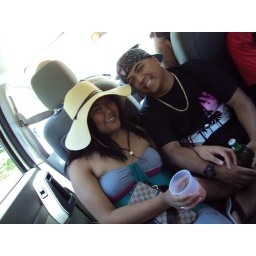
first car ride with 8 people in a 7 seater van